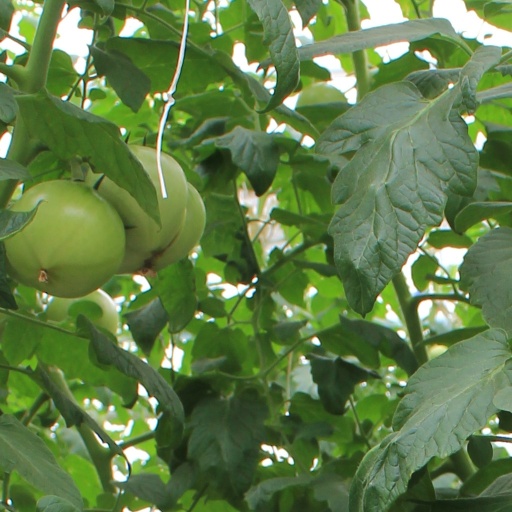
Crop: tomato